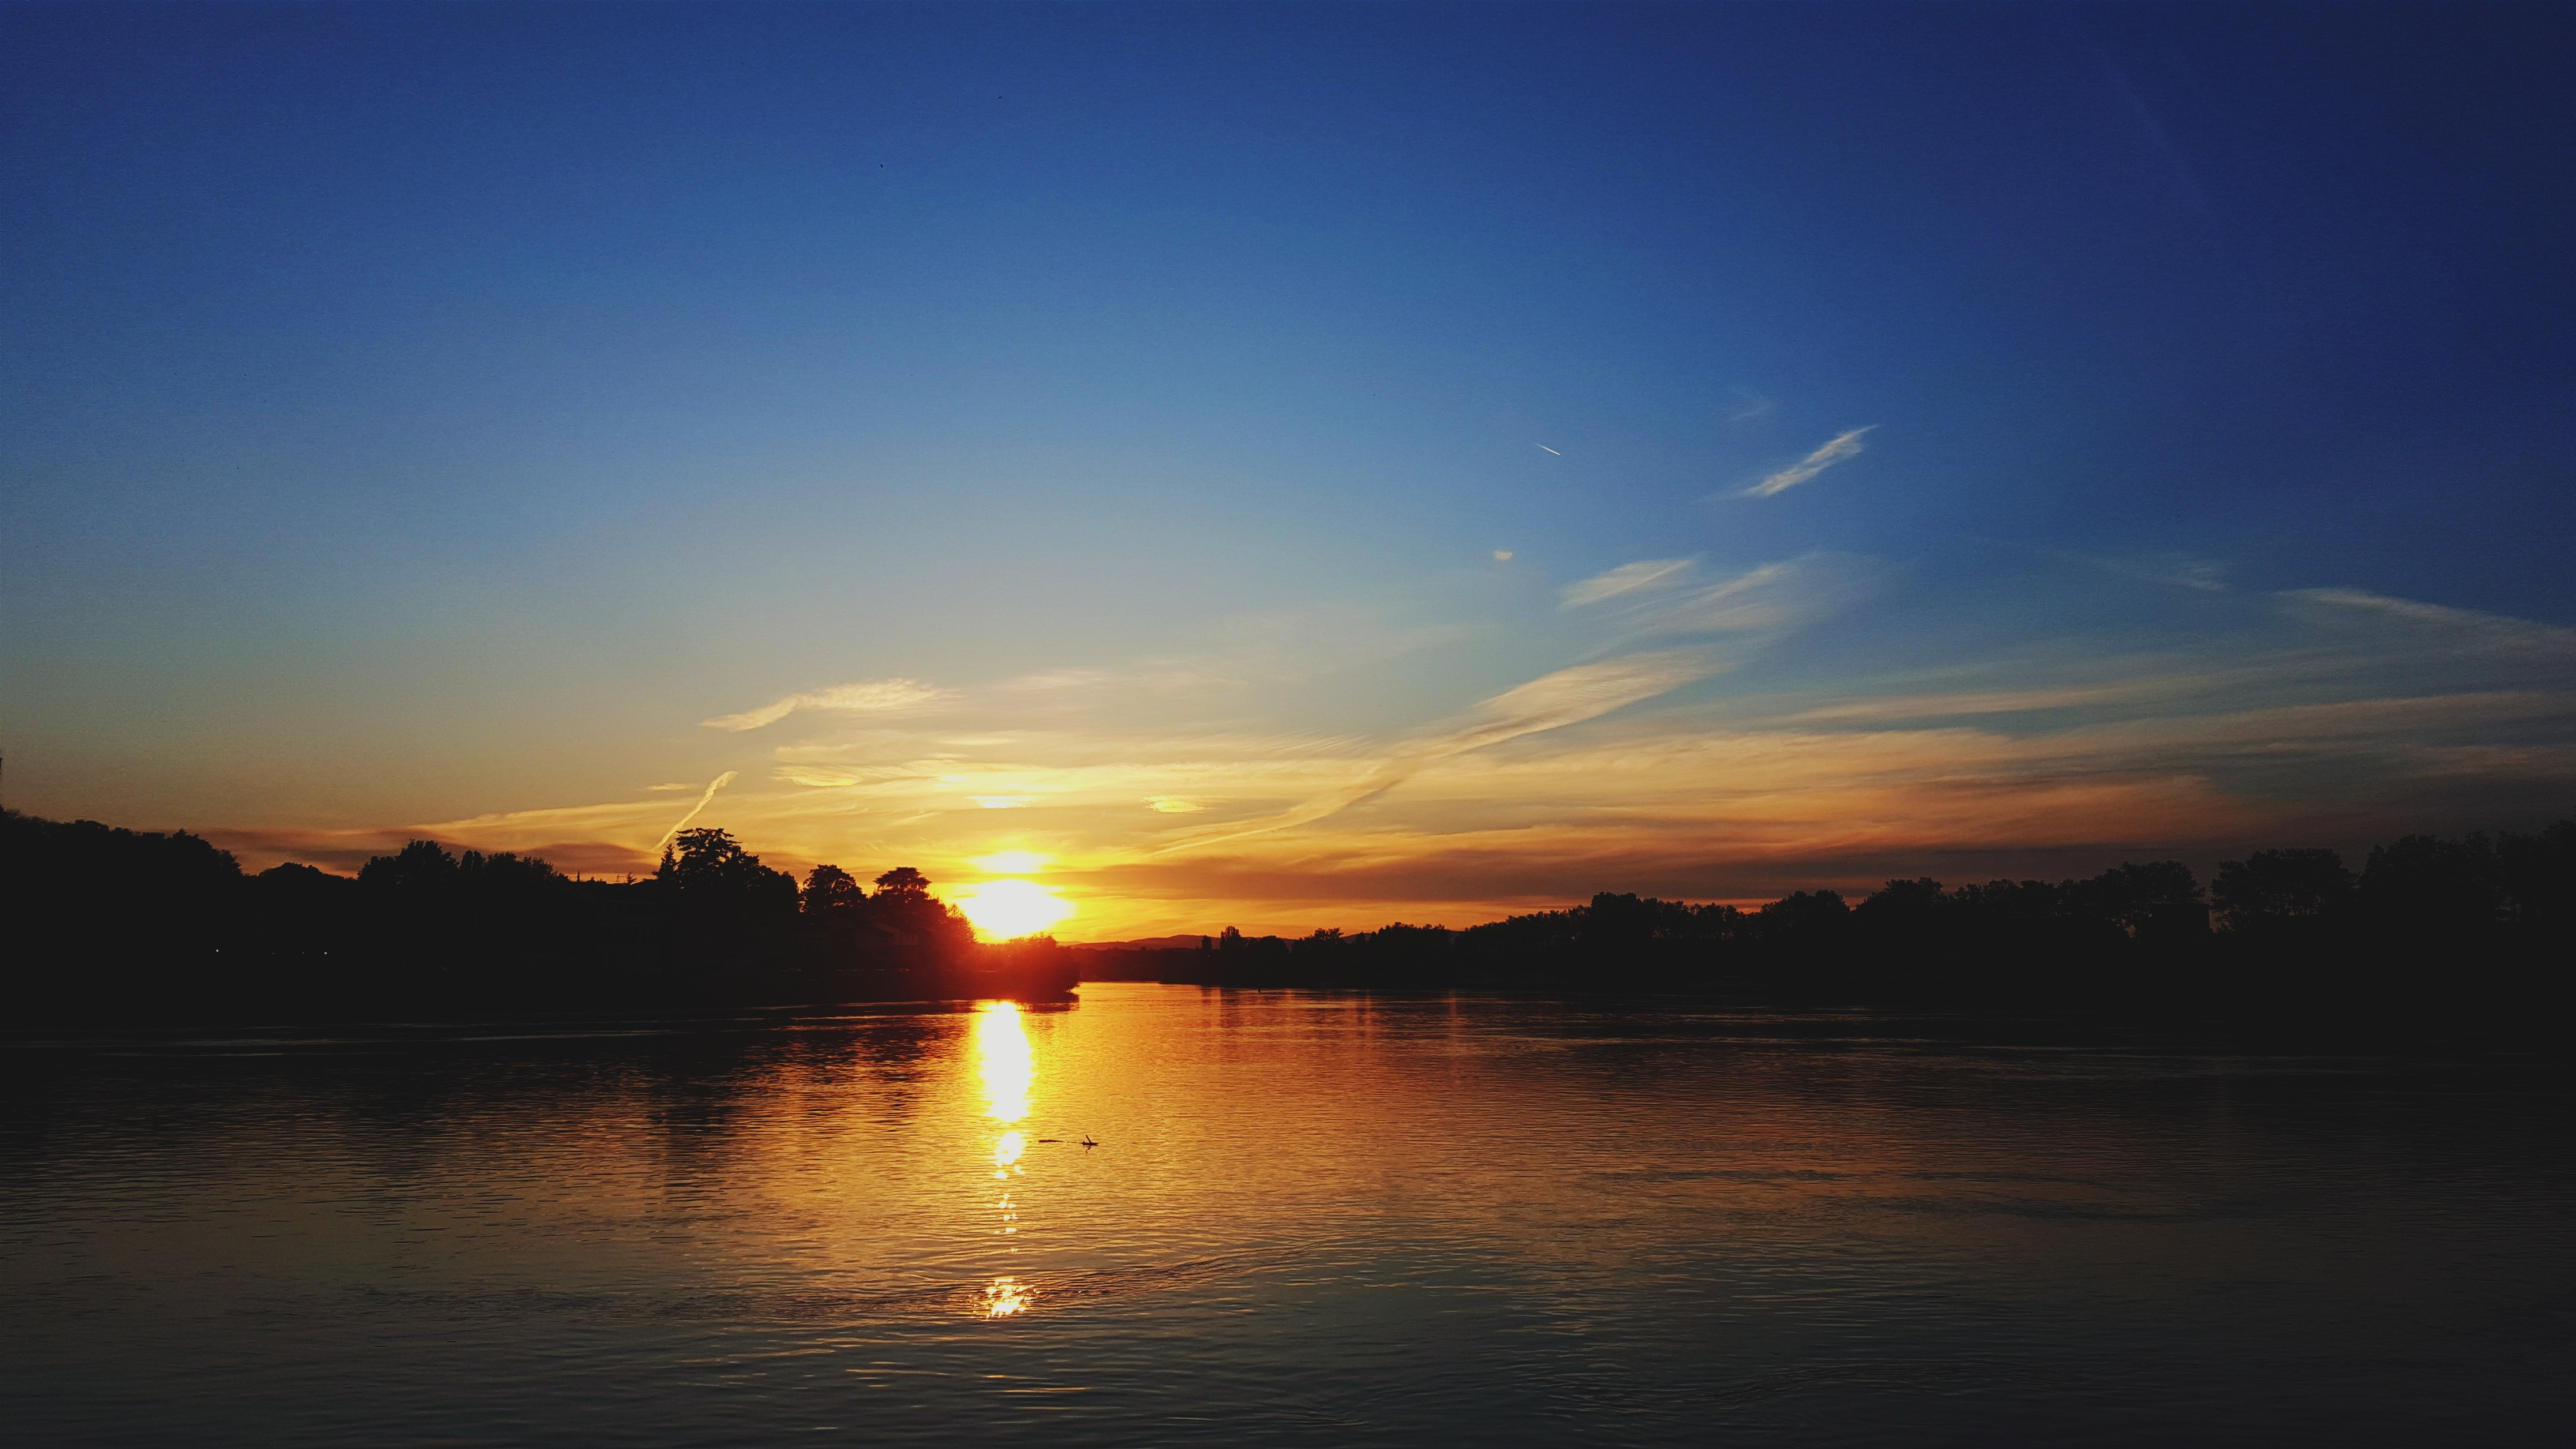
sea, horizon, cloud, sky, sun, sunrise, sunset, sunlight, morning, lake, dawn, atmosphere, dusk, evening, reflection, loch, afterglow, atmospheric phenomenon